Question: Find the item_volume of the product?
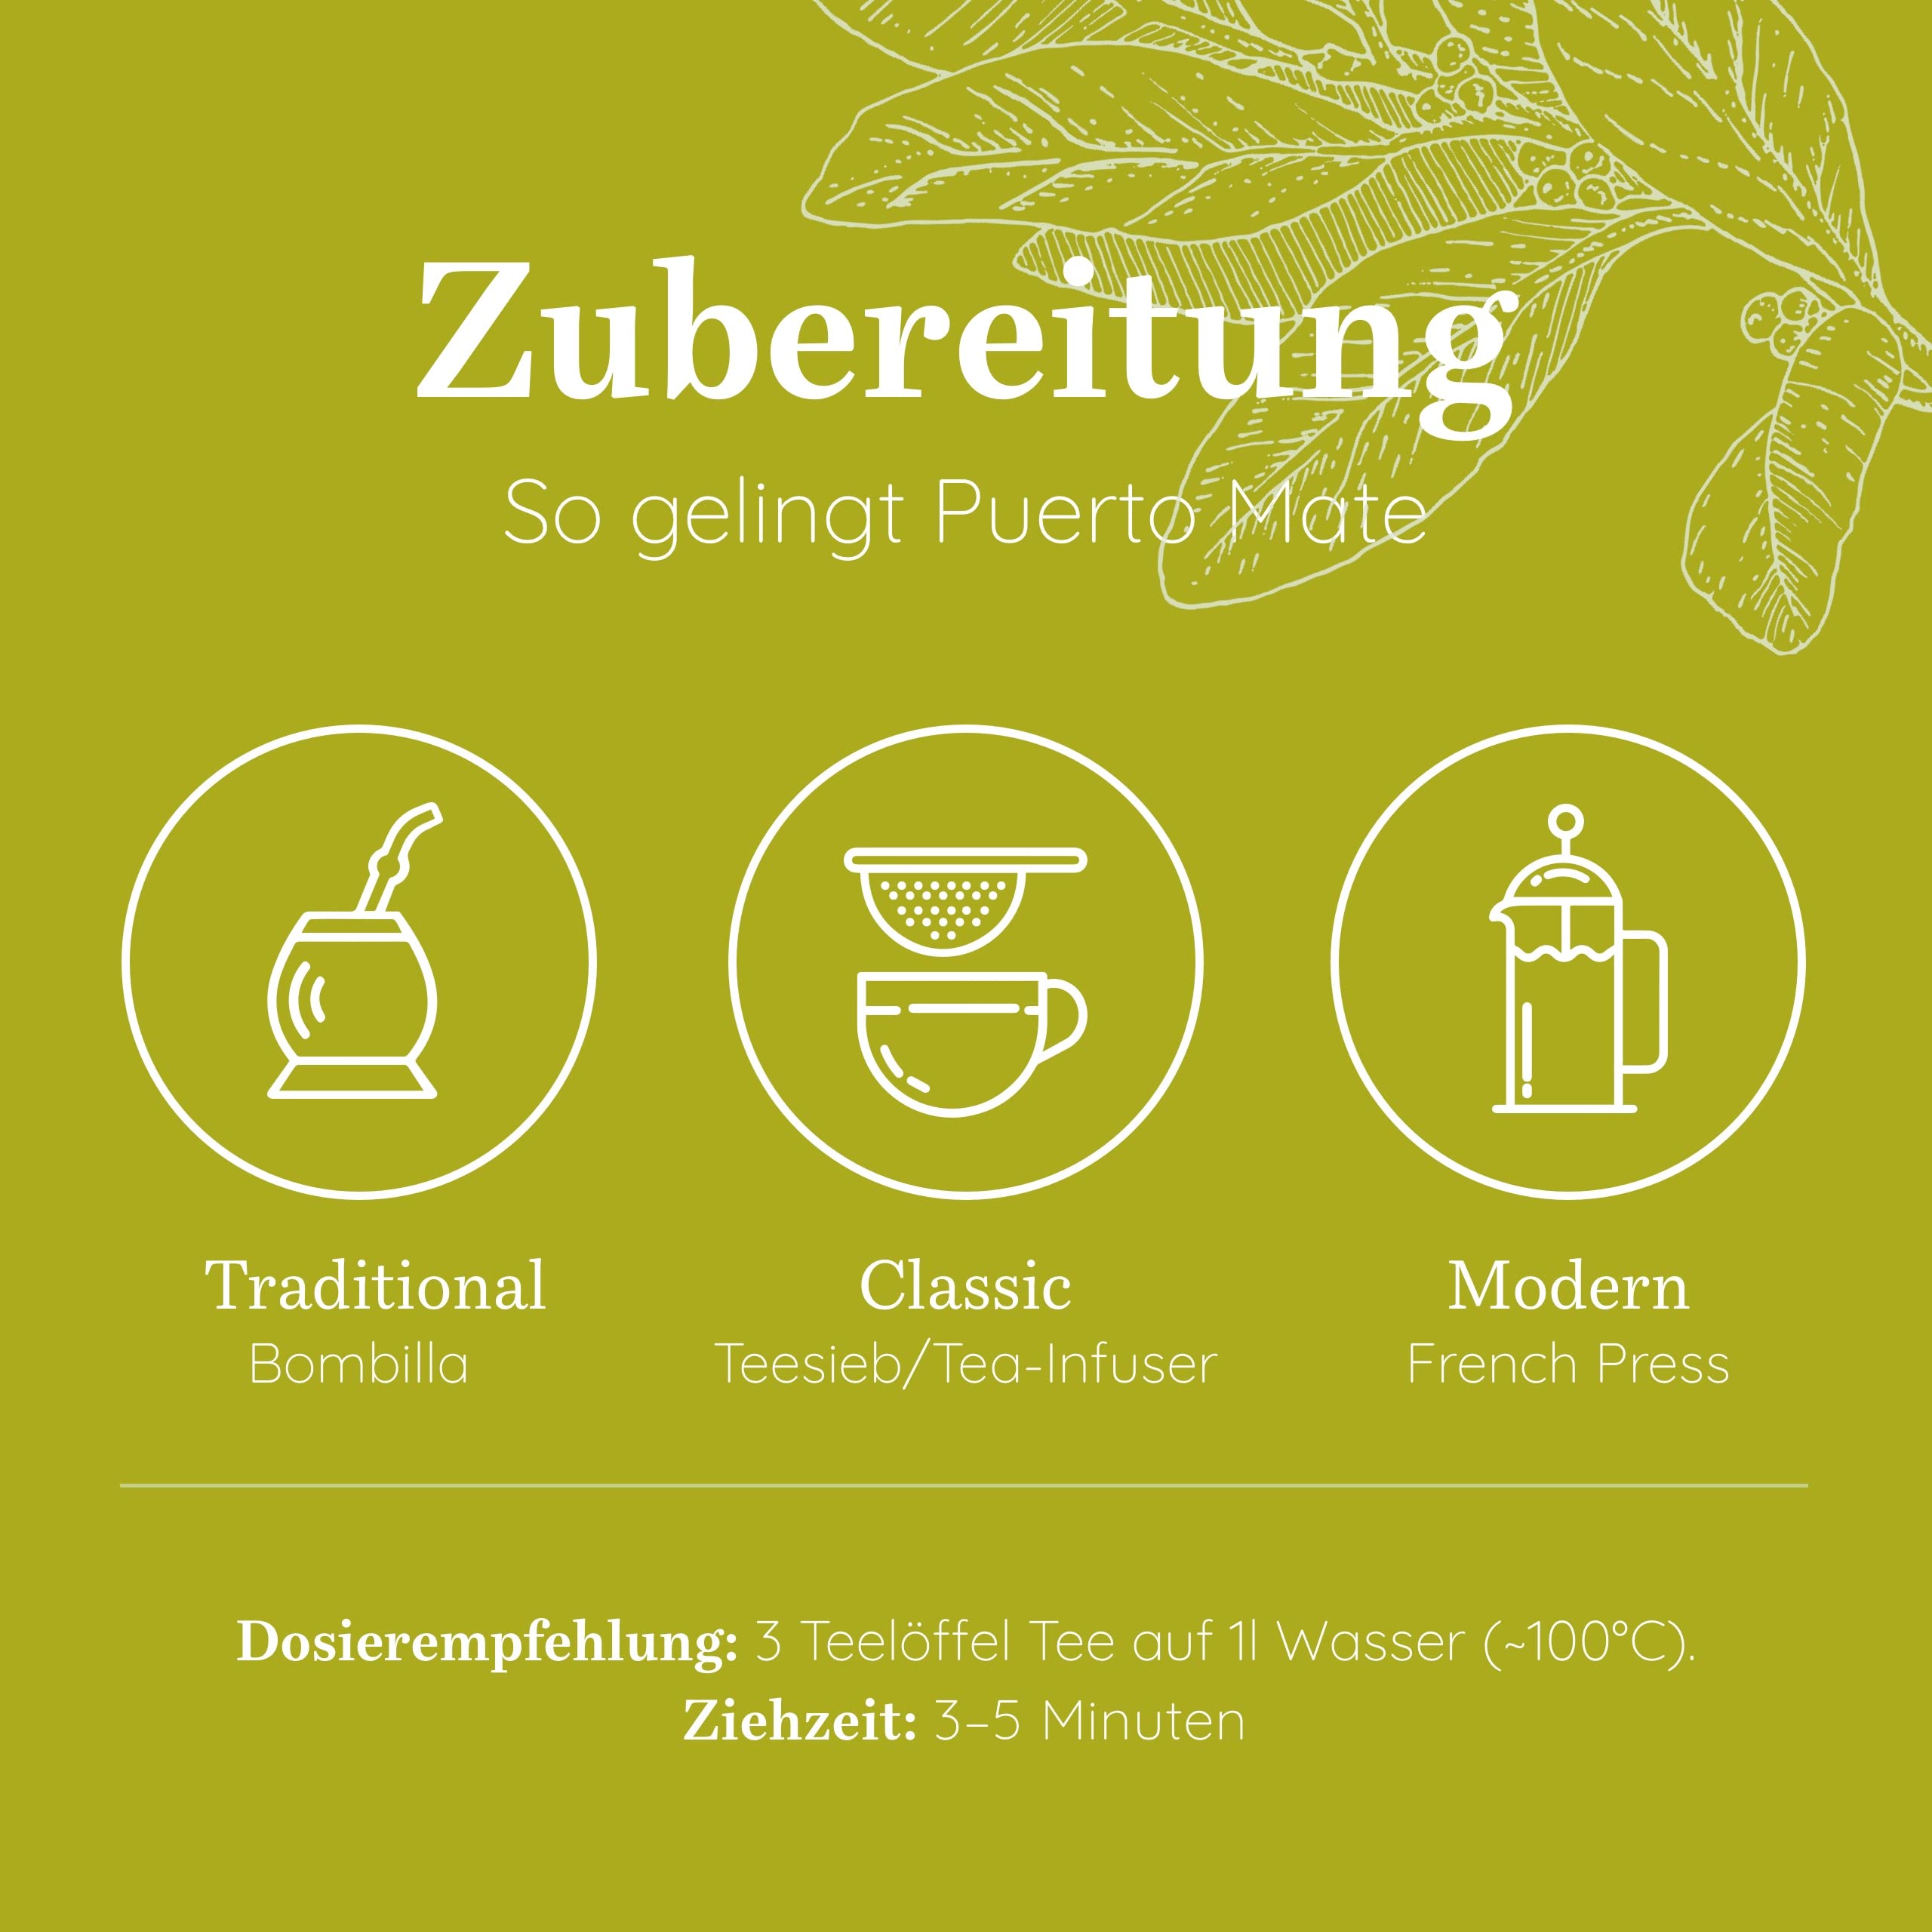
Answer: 1.0 litre